Medical school

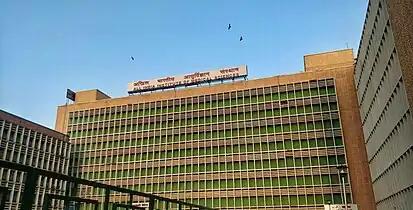
All India Institute of Medical Sciences, New Delhi, India.

In India, admission to medical colleges is organized by the central government by NTA (National Testing Agency) through tests known as NEET entrance examination. Students who have successfully completed their 10+2 (Physics, Chemistry and Biology Marks are considered and PCB is mandatory) education (higher secondary school) can appear for the tests the same year.